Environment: real
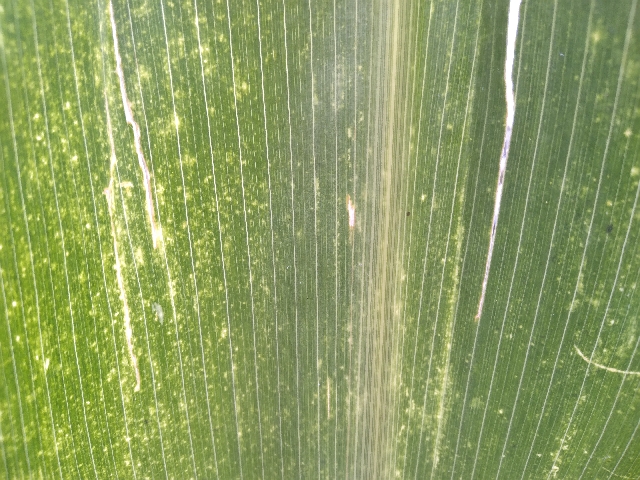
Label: lethal_necrosis